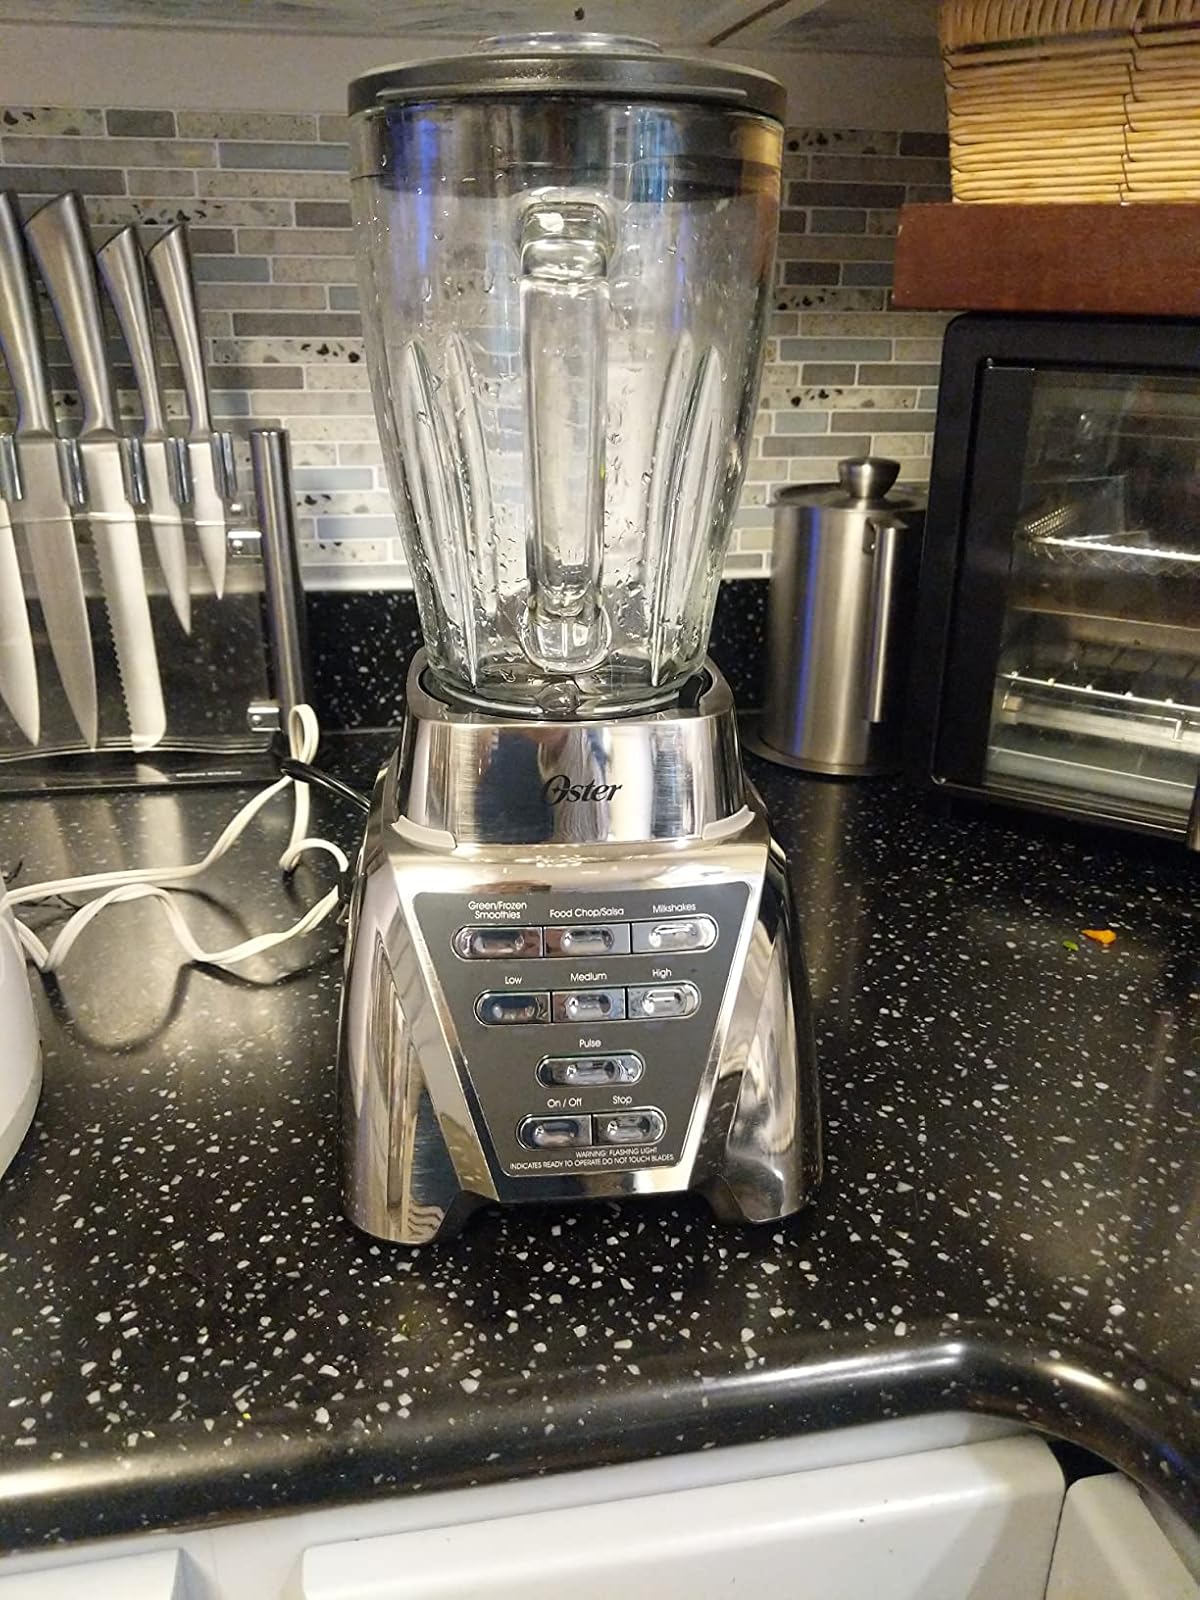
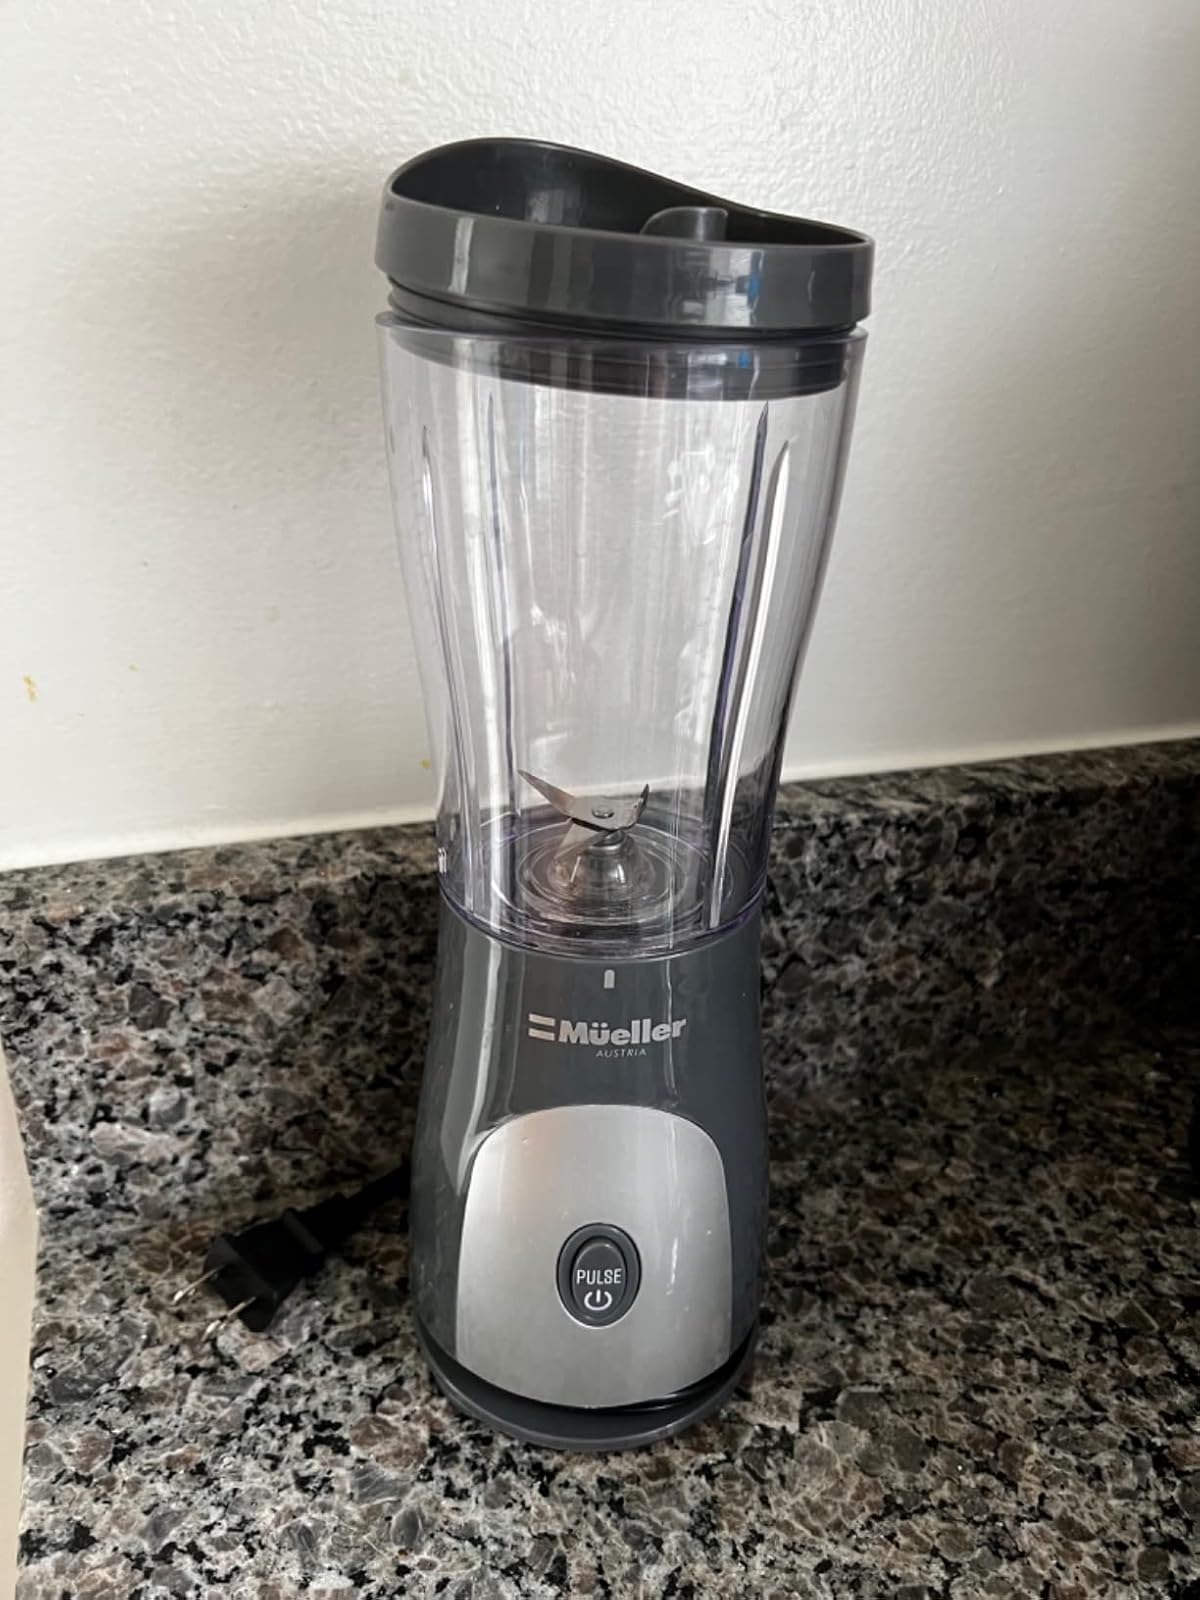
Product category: items_blender
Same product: no